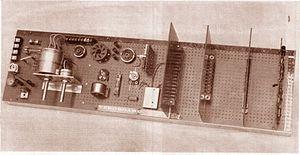
Veroboard est un matériau polyvalent pour la construction de circuits électroniques sous la forme de plusieurs bandes de cuivre laminé sur un panneau isolant non conducteur. Il diffère des circuits imprimés dédiés par le fait qu'une variété de circuits électroniques peut-être être construite à l'aide d'une carte de circuit standard.